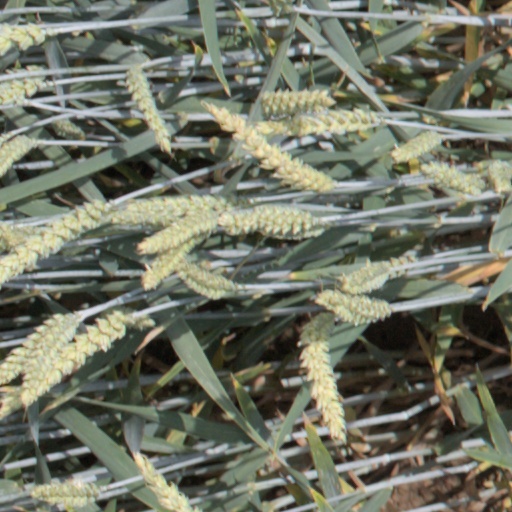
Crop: wheat